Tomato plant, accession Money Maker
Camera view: vertical (180 deg); turntable rotation: 270 degrees
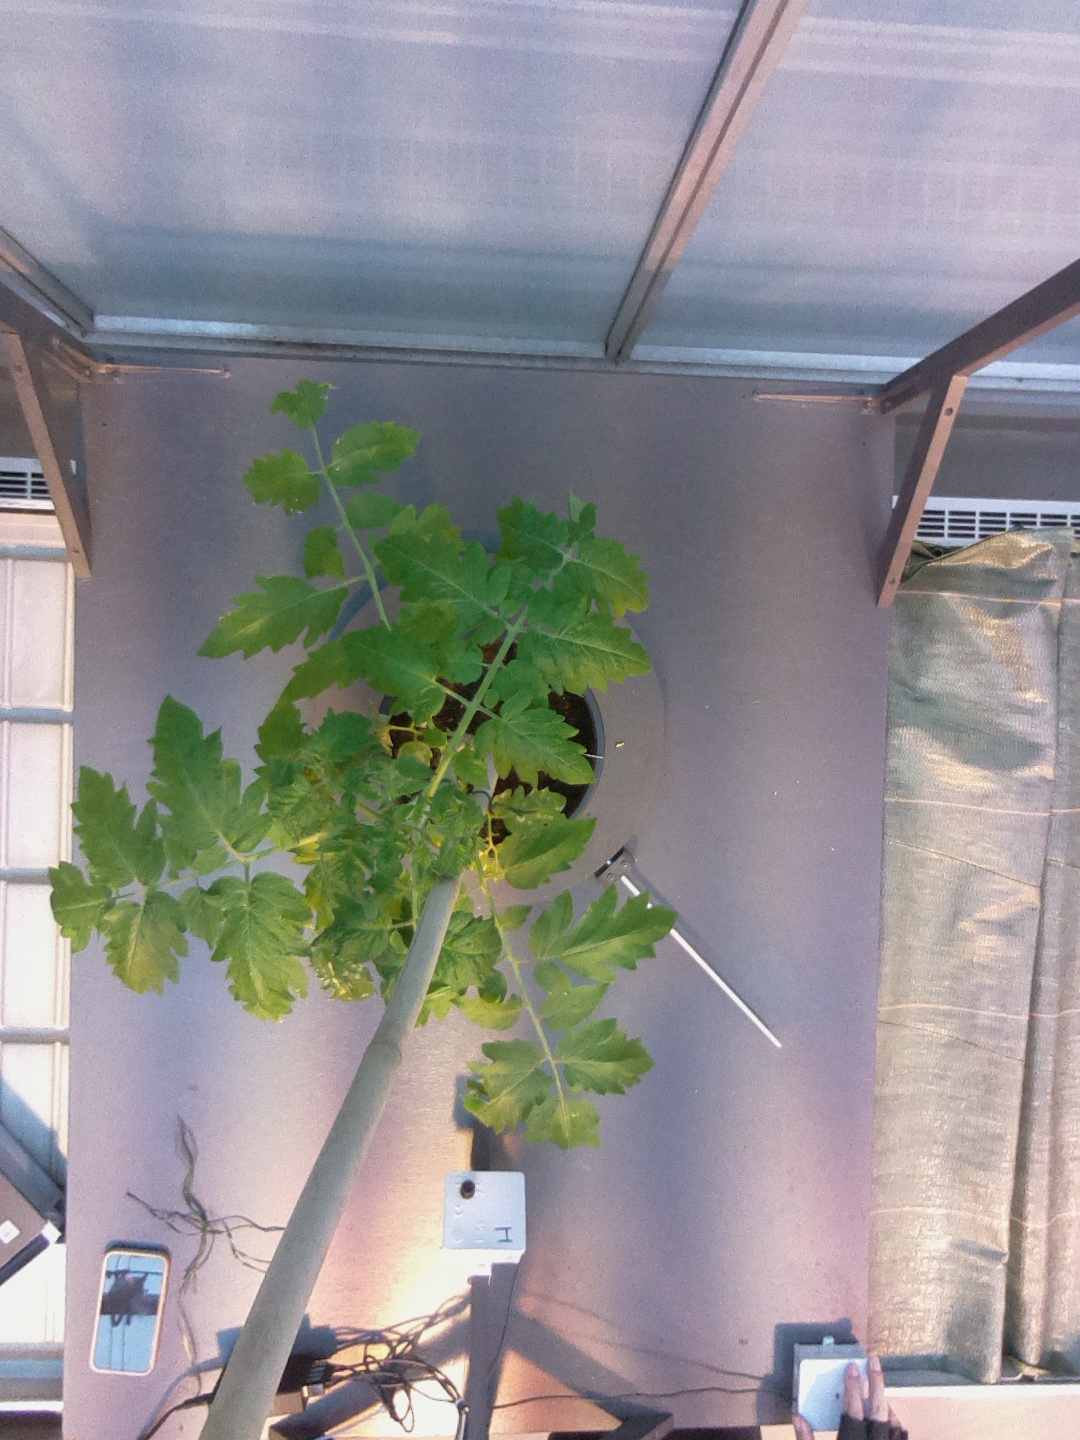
BBCH growth stage 14: 8 of true leaves visible